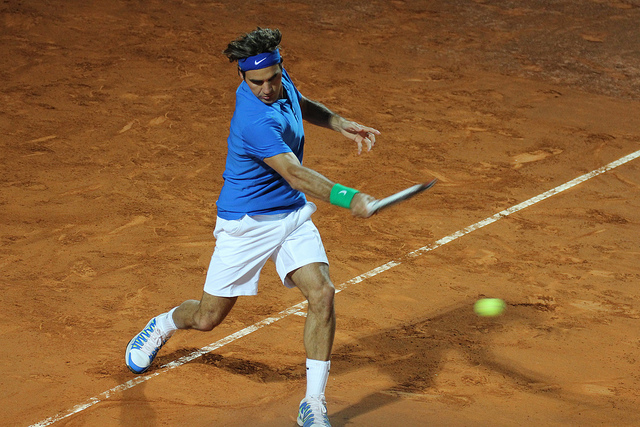
vận động viên tennis nam đang cầm vợt thi đấu trên sân